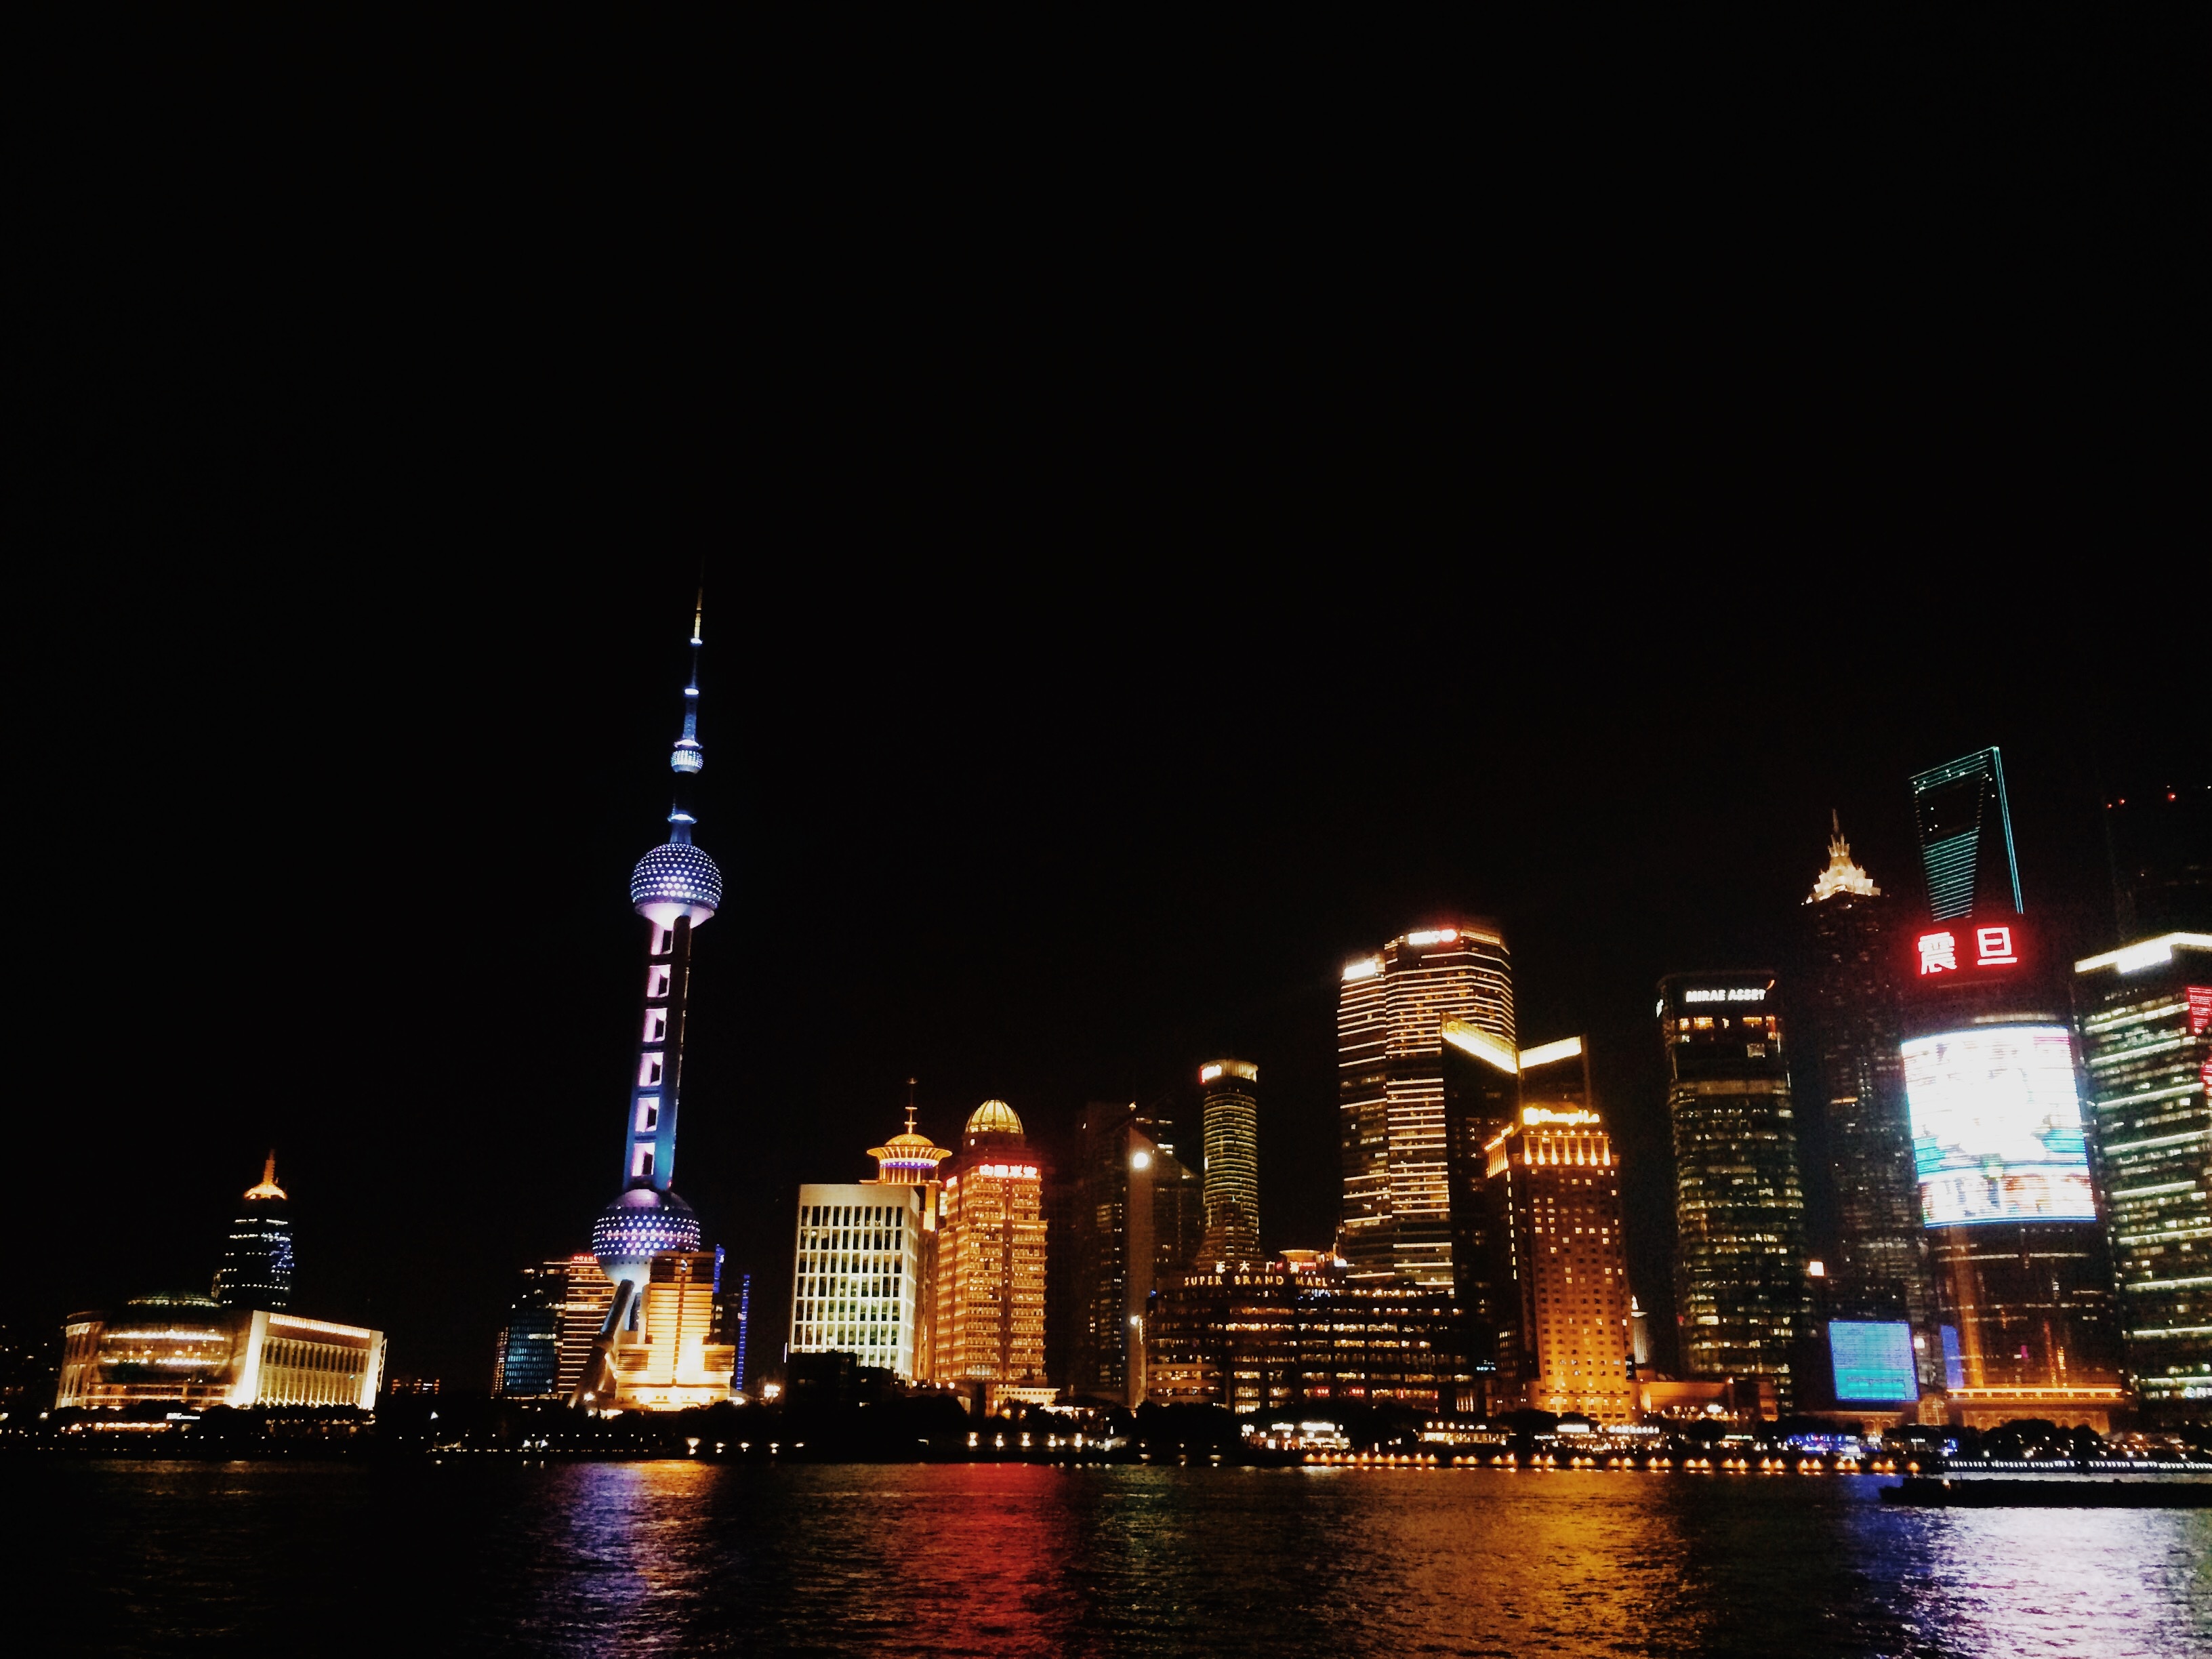
skyline, night, building, city, skyscraper, cityscape, downtown, dusk, evening, reflection, landmark, modern, shanghai, china, night view, metropolis, pearl of the orient, huangpu river, human settlement, metropolitan area